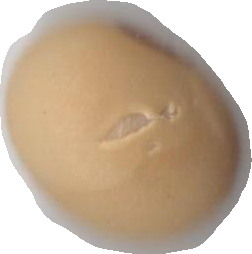
Variety: Anjasmoro